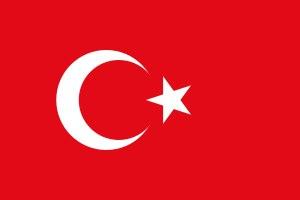
Le drapeau de l'Empire ottoman se réfère à tous les drapeaux utilisés par les sultans régnants de la dynastie ottomane à travers le temps. En effet, divers drapeaux ont été utilisés au sein de l'Empire ottoman durant son existence, alors que le sultan utilisait pour sa part des emblèmes personnels à différentes occasions de son règne.